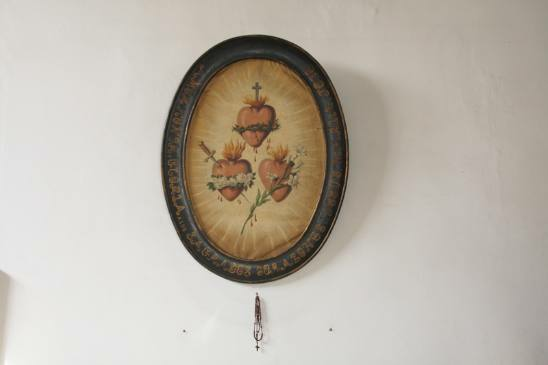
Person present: No